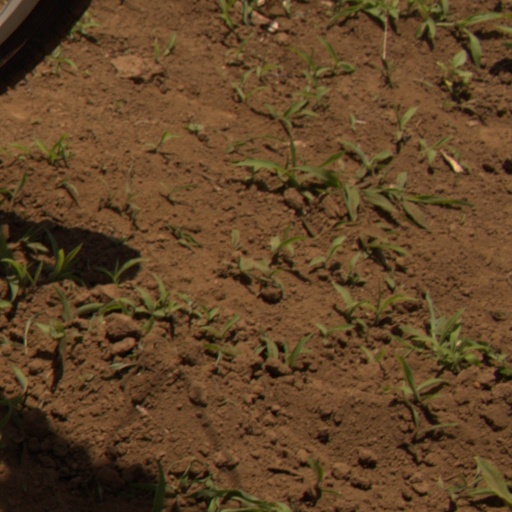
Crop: Jerusalem artichoke